Wenzel Pit

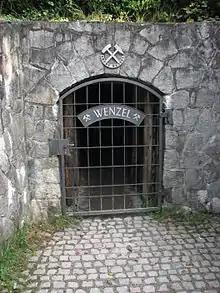
Adit portal of the Wenzel Pit

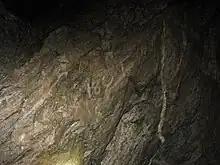
The year 1801 chiselled into the rock

The Wenzel Pit is a former silver mine in the Zinken Frohnbach in Oberwolfach in the Black Forest in southern Germany. The pit had its heyday in the Napoleonic era, but has been a show mine since 2001.